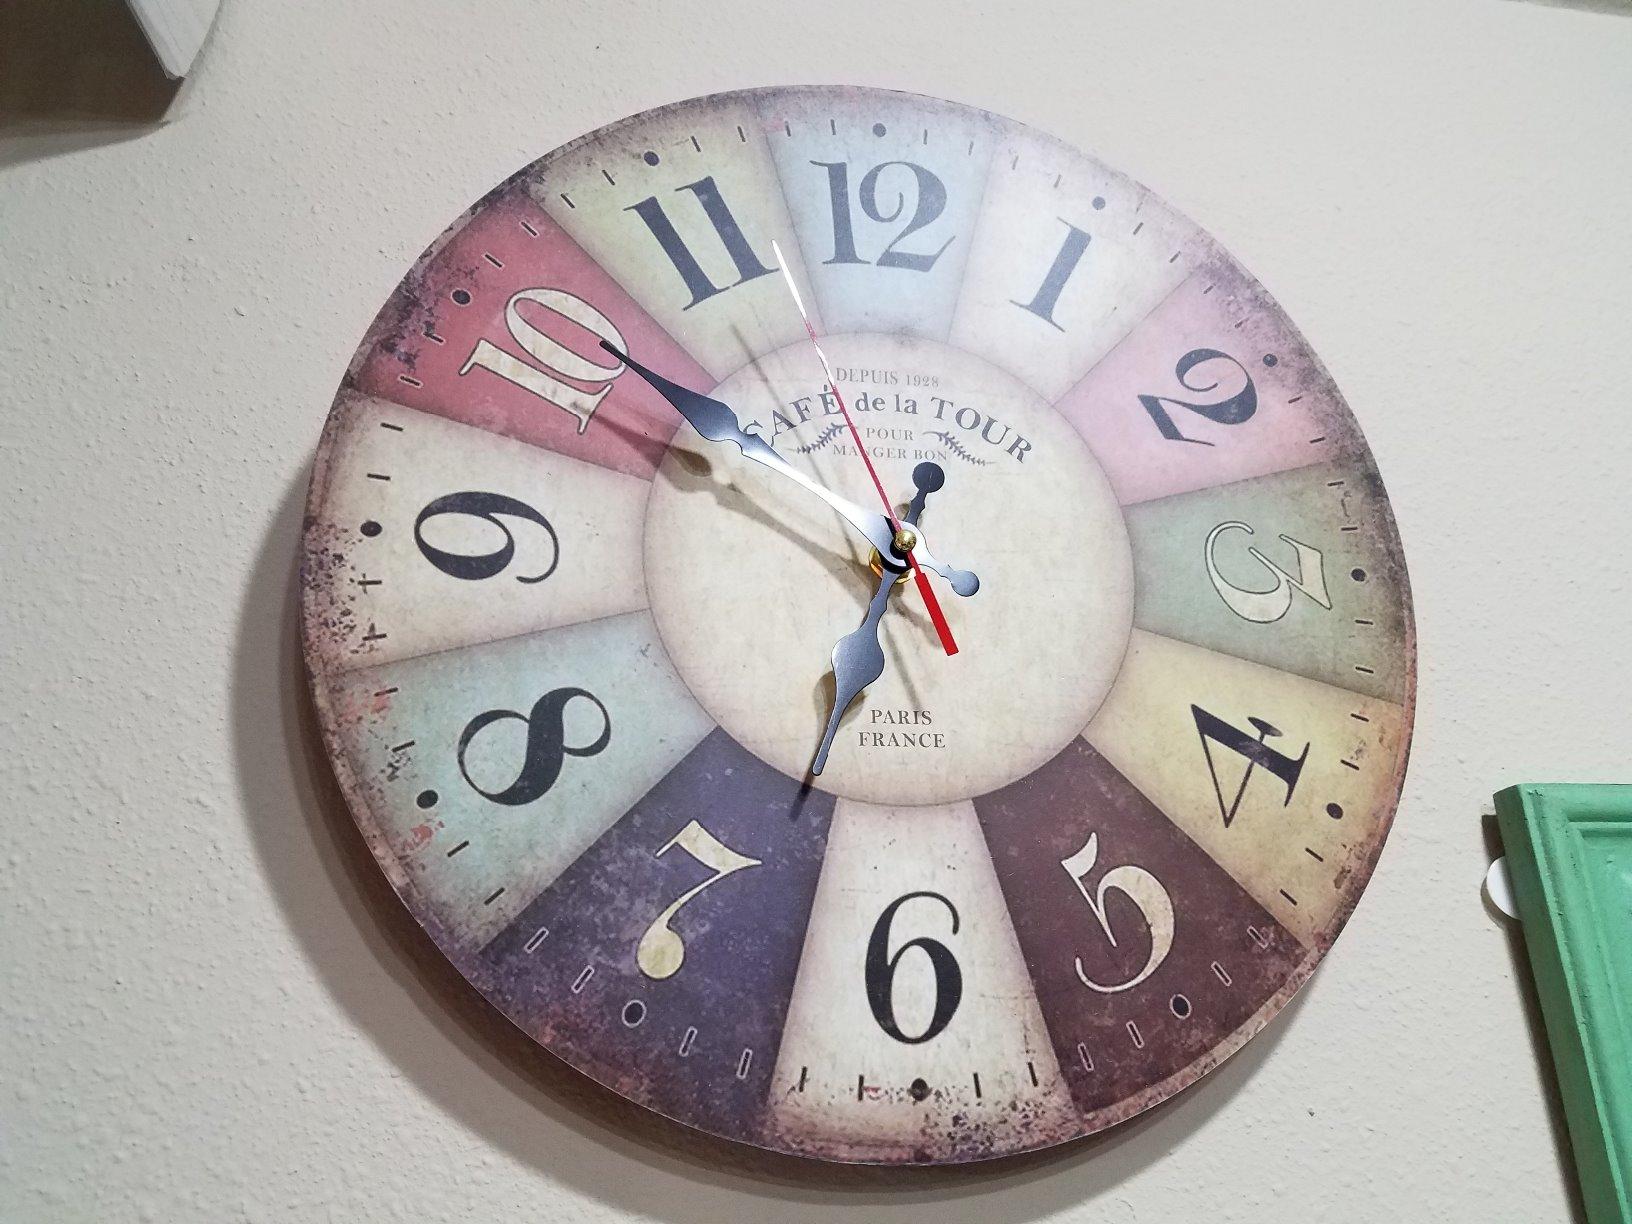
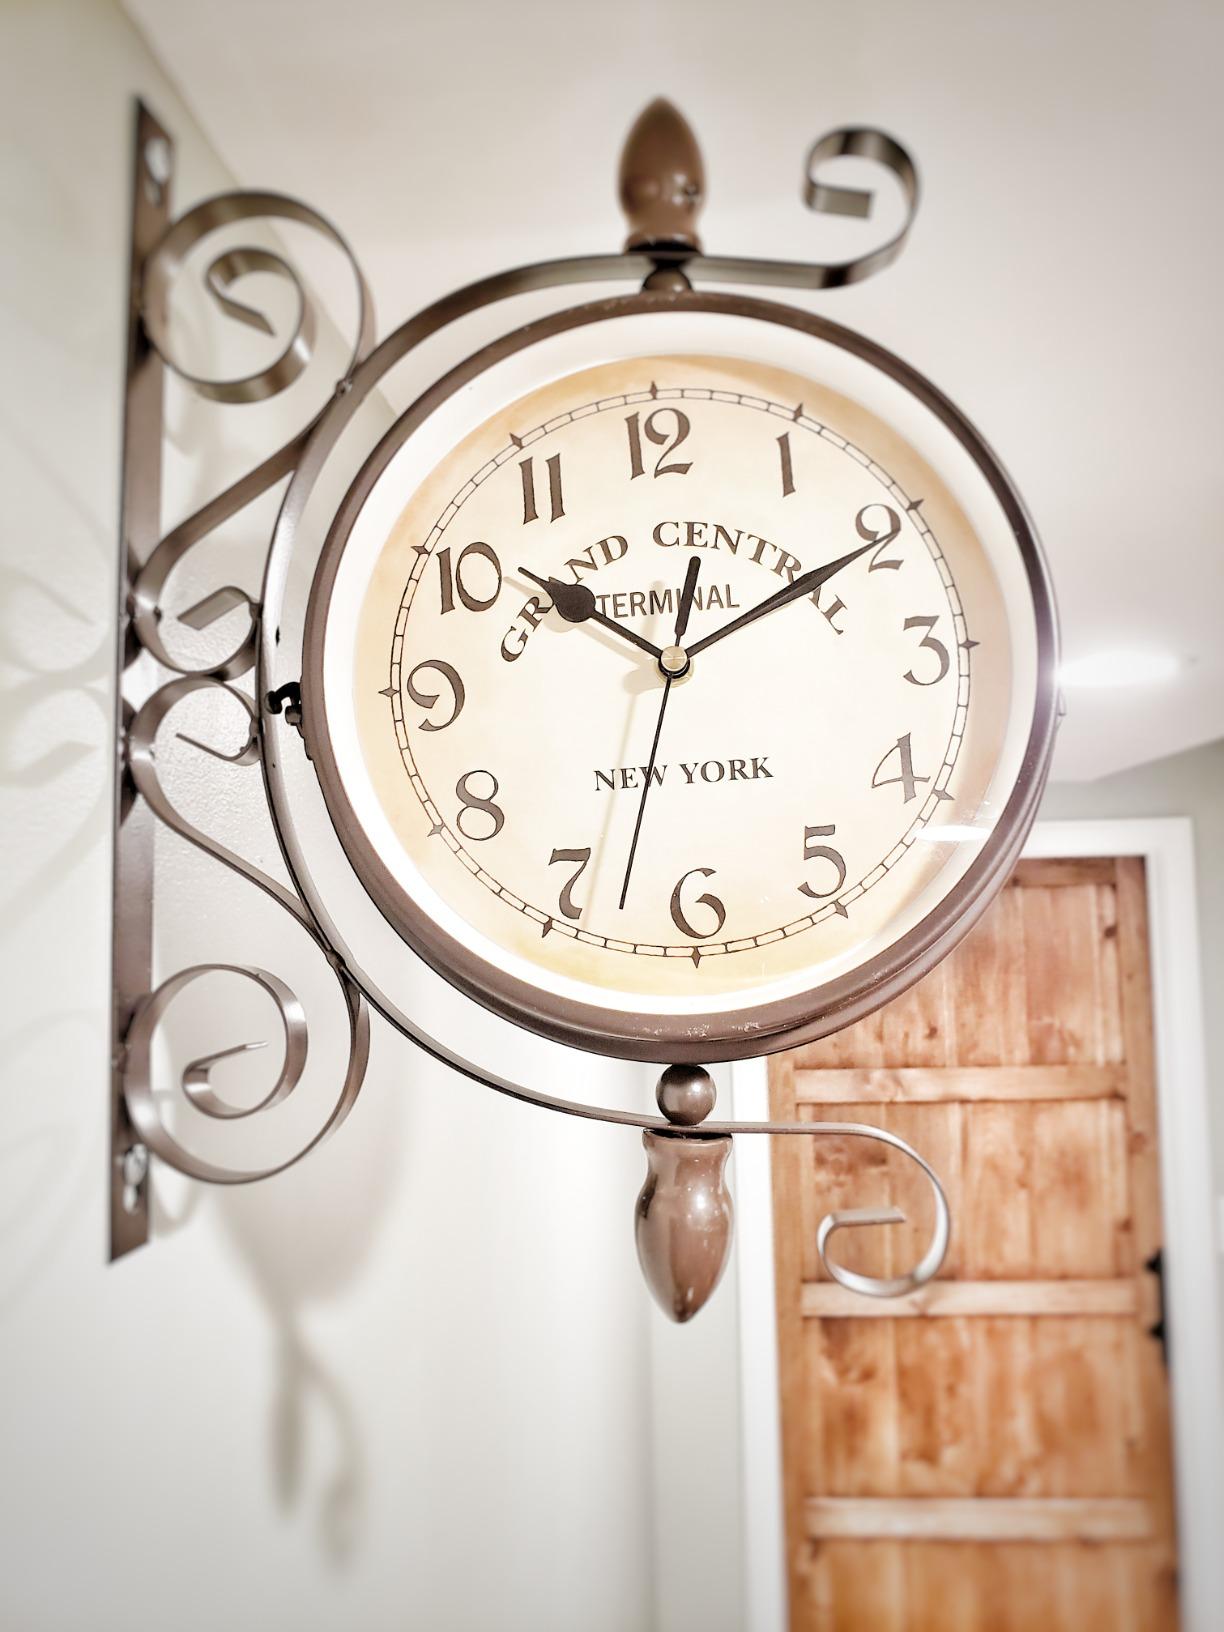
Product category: clock
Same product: no